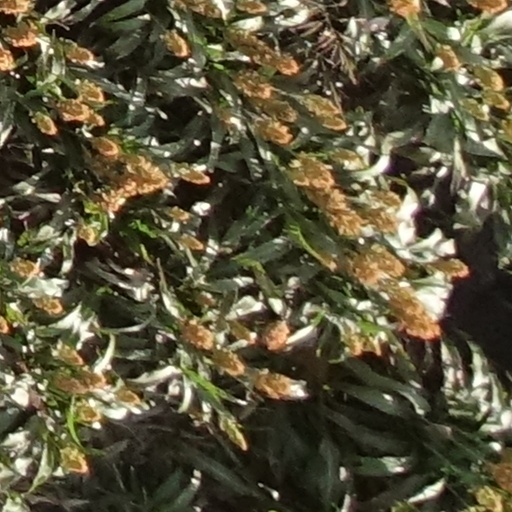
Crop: sorghum